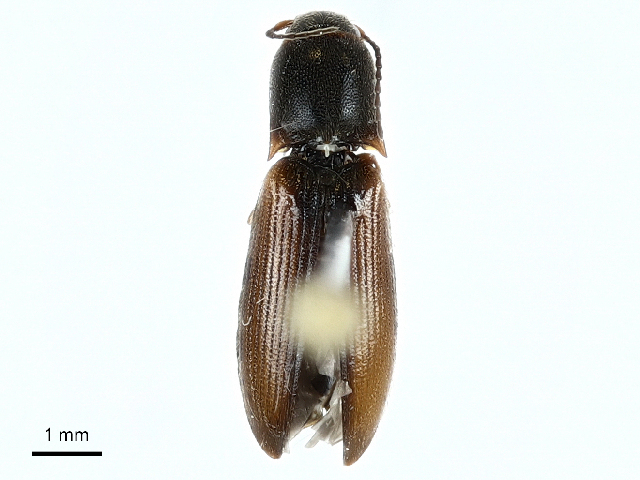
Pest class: clickbeetles_wireworms